Functionalized polyolefins

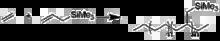
TMS functionalized polyolefin via Ti complex catalysis

Catalytic polymerization appears to have the most control compared to other polymerization methods for randomly functionalized polyolefins. Catalytic routes predominantly undergo a coordination/migratory insertion pathway. The functionality of the olefin highly affects the reactivity of the olefin, and hence its relative rate of coordination. Examples of early transition metal catalysts includes titanium and zirconium complexes. Early transition metals can easily form oxides; therefore, protection groups, like the use of methylaluminoxane (MAO) due to its Lewis acidity, can be used to prevent side reactions from happening. As a cocatalyst, MAO is well known for their use in metallocene chemistry as they activate metallocene complexes for olefin polymerization. To remove the MAO protecting group, the reaction can be treated with acid. Instead of MAO, trimethylsilyl (TMS) have also been used to protection functional groups such as amine, since the amine functionality can easily react with other olefins to form branched polymer chains.